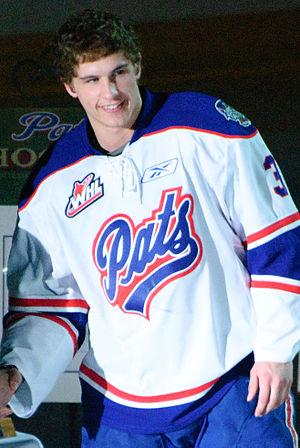
Brandon Davidson est un joueur professionnel canadien de hockey sur glace. Il évolue au poste de défenseur.